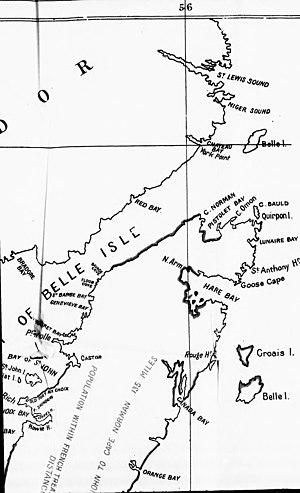
Le cap Norman est une avancée de terre sur la côte Nord de Terre-Neuve au Canada.
L'île Bell est une île située au nord-est de l'île de Terre-Neuve. Elle fait partie des îles Grey. C'est une île inhabitée.
Le cap Bauld est une avancée de terre sur la côte Nord de Terre-Neuve au Canada.
Les Îles Grey sont deux îles sur la côte est de Terre-Neuve, en face de Conche : L'île Groais et de Belle Isle. Elles doivent leur nom à deux îles situées au large de la côte bretonne, Groix et Belle-Île-en-Mer.